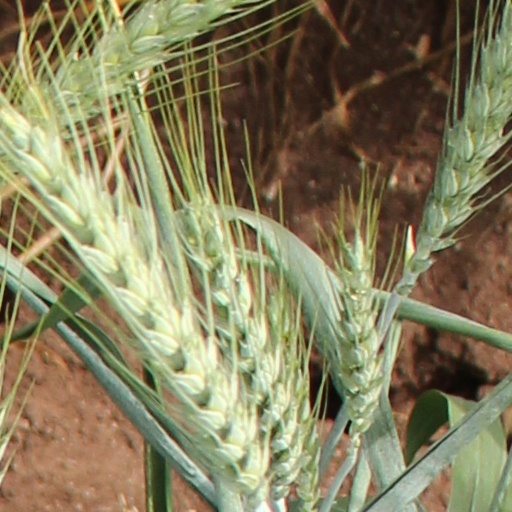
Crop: wheat